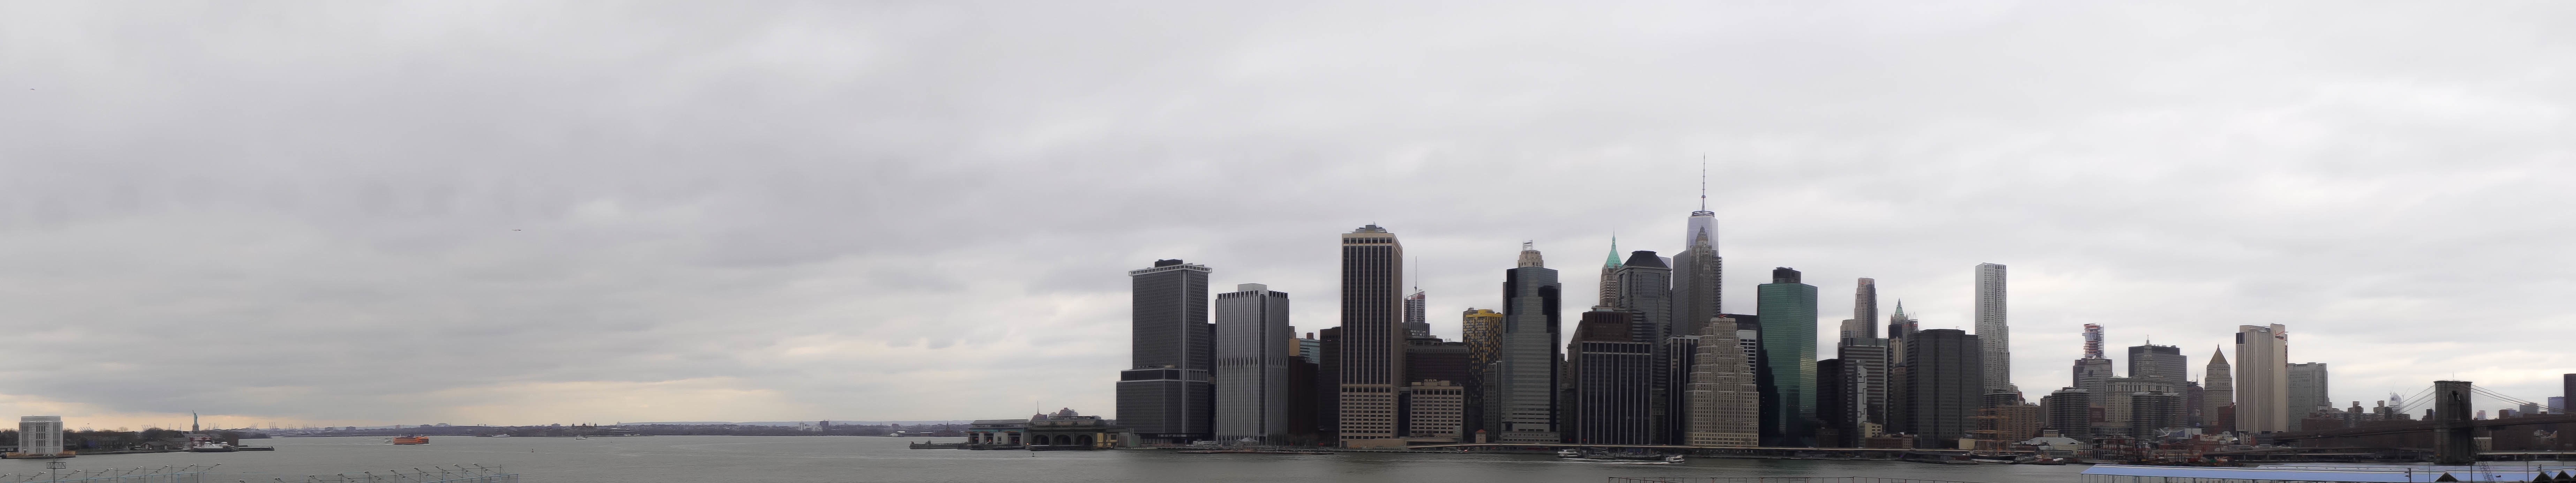
skyline, city, skyscraper, cityscape, panorama, vehicle, weather, human settlement